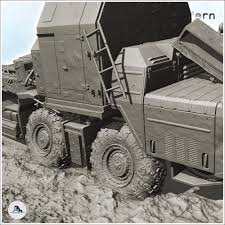
Label: 30N6E